Gospel (liturgy)

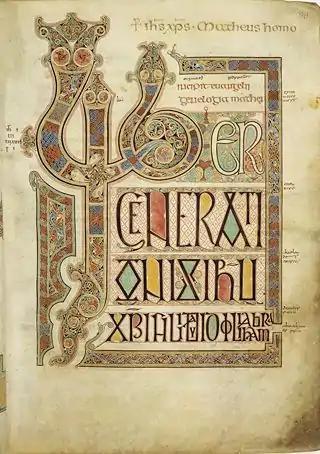
Incipit page from the Gospel of Matthew (Lindisfarne Gospels).

The Gospel in Christian liturgy refers to a reading from the Gospels used during various religious services, including Mass or Divine Liturgy (Eucharist). In many Christian churches, all present stand when a passage from one of the Gospels is read publicly, and sit when a passage from a different part of the Bible is read. The reading of the Gospels, often contained in a liturgical edition containing only the four Gospels (see lectionary), is traditionally done by a minister, priest or deacon, and in many traditions the Gospel Book is brought into the midst of the congregation to be read.